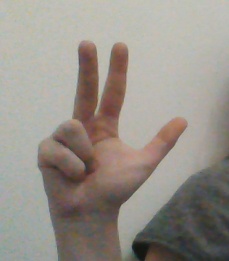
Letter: al